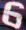
Number: 6